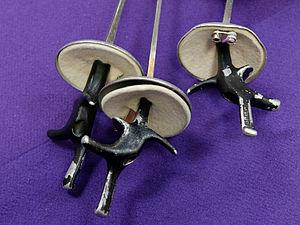
Trois fleurets à poignée orthopédique au championnat de France d'escrime. Complexe sportif Éric-Tabarly à Antony, 2013.